Teresa Lewis

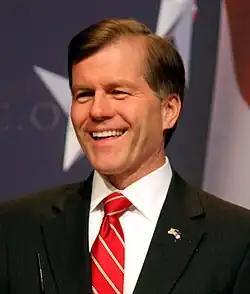
Governor Bob McDonnell declined to grant clemency.

Defense attorneys thought the evidence against Lewis was overwhelming and advised her to plead guilty to the capital charges in order to avoid a jury, and hope that the judge would show some leniency since Lewis had been cooperating with investigators. However, she was sentenced to death. The murders were capital crimes since the crimes were considered murder-for-hire. The two co-conspirators who actually did the shooting, Shallenberger and Fuller, were sentenced to life imprisonment at separate trials. Lewis was granted an automatic review by the Supreme Court of Virginia, which rejected the argument that it was unfair to execute Lewis while the co-conspirators got life sentences, as well as rejecting Lewis's challenges to the constitutionality of Virginia's death penalty law. Lewis was placed on death row at the Fluvanna Correctional Center for Women in Troy, Virginia.